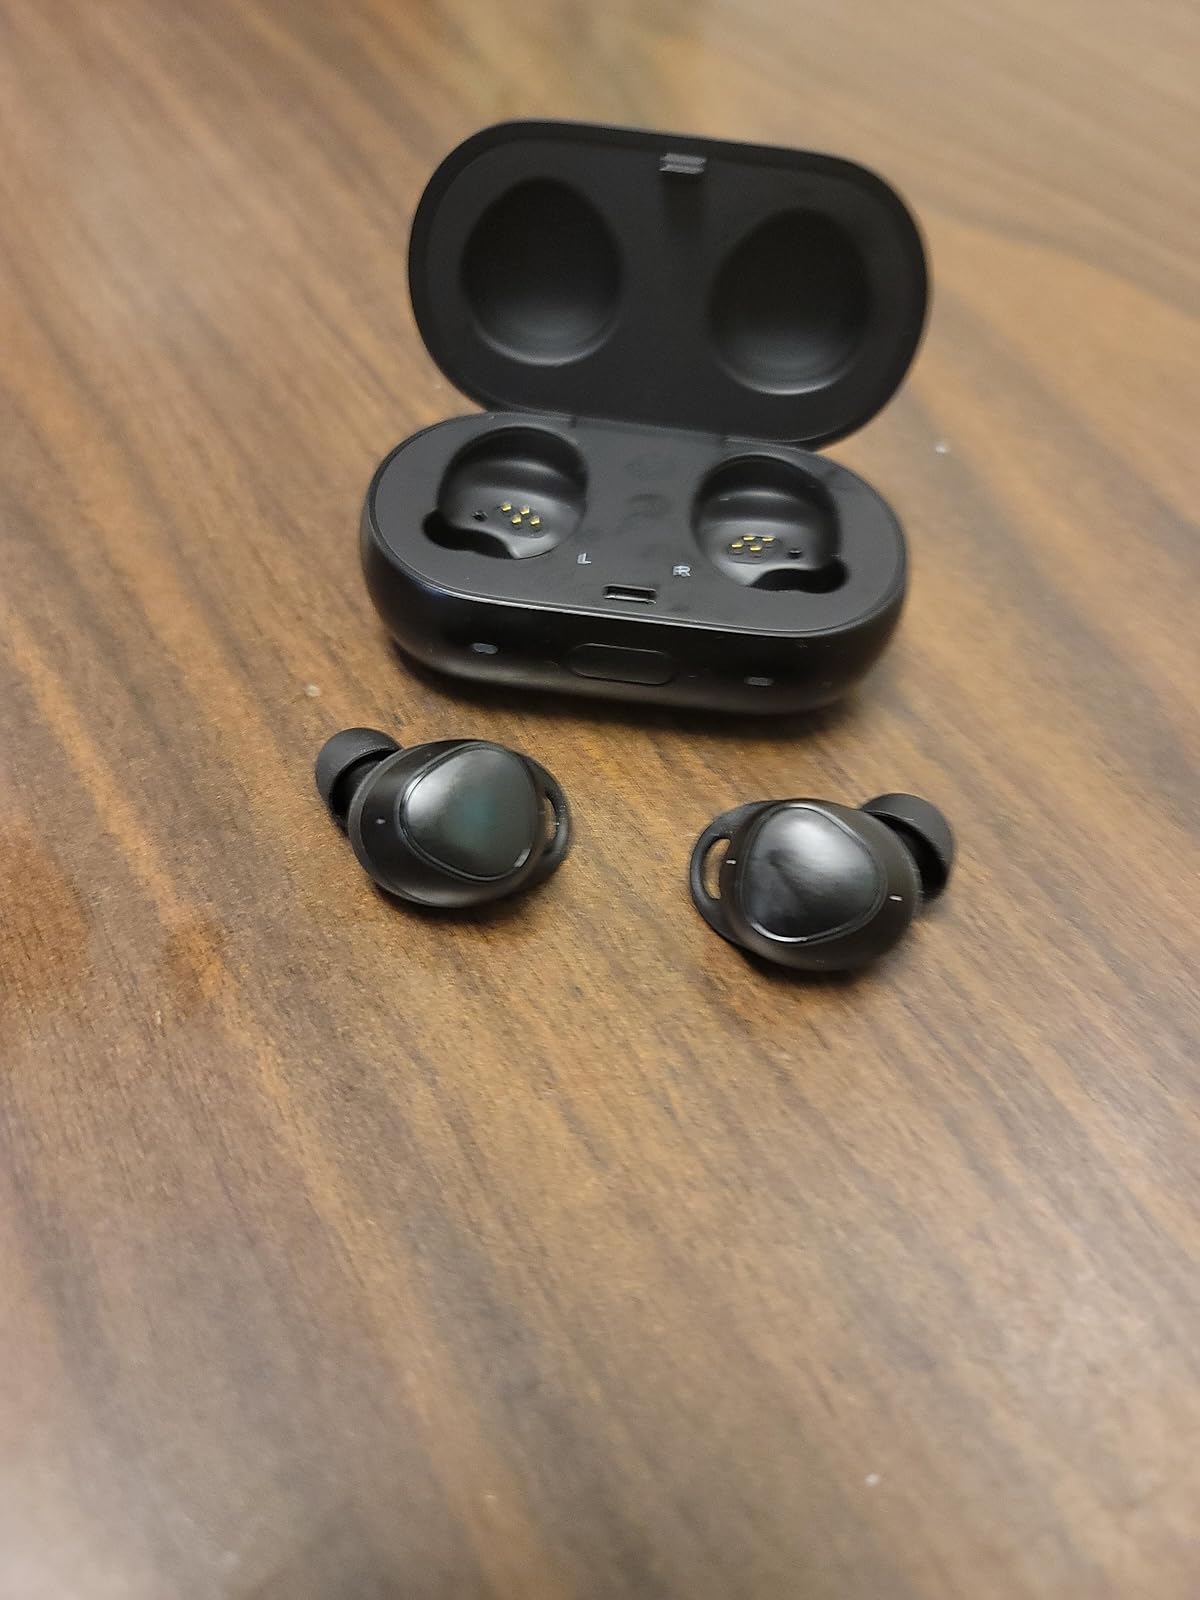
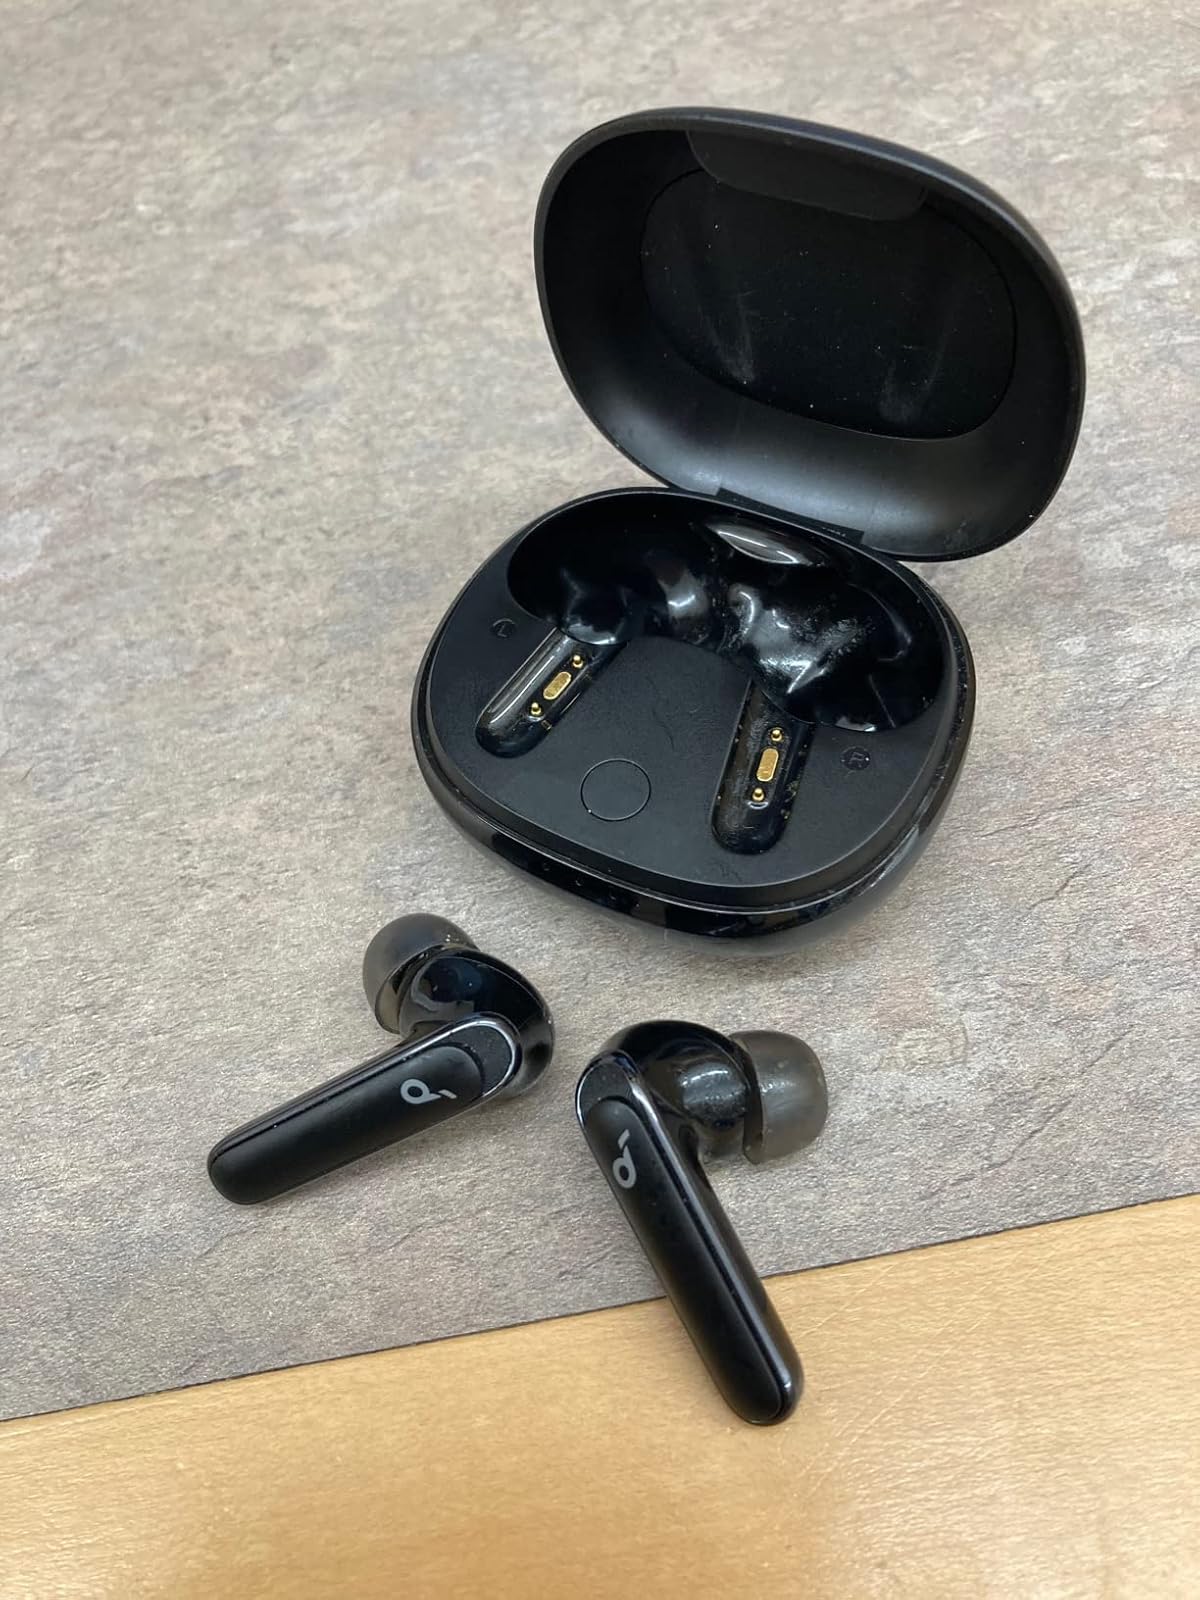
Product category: earbuds
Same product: no